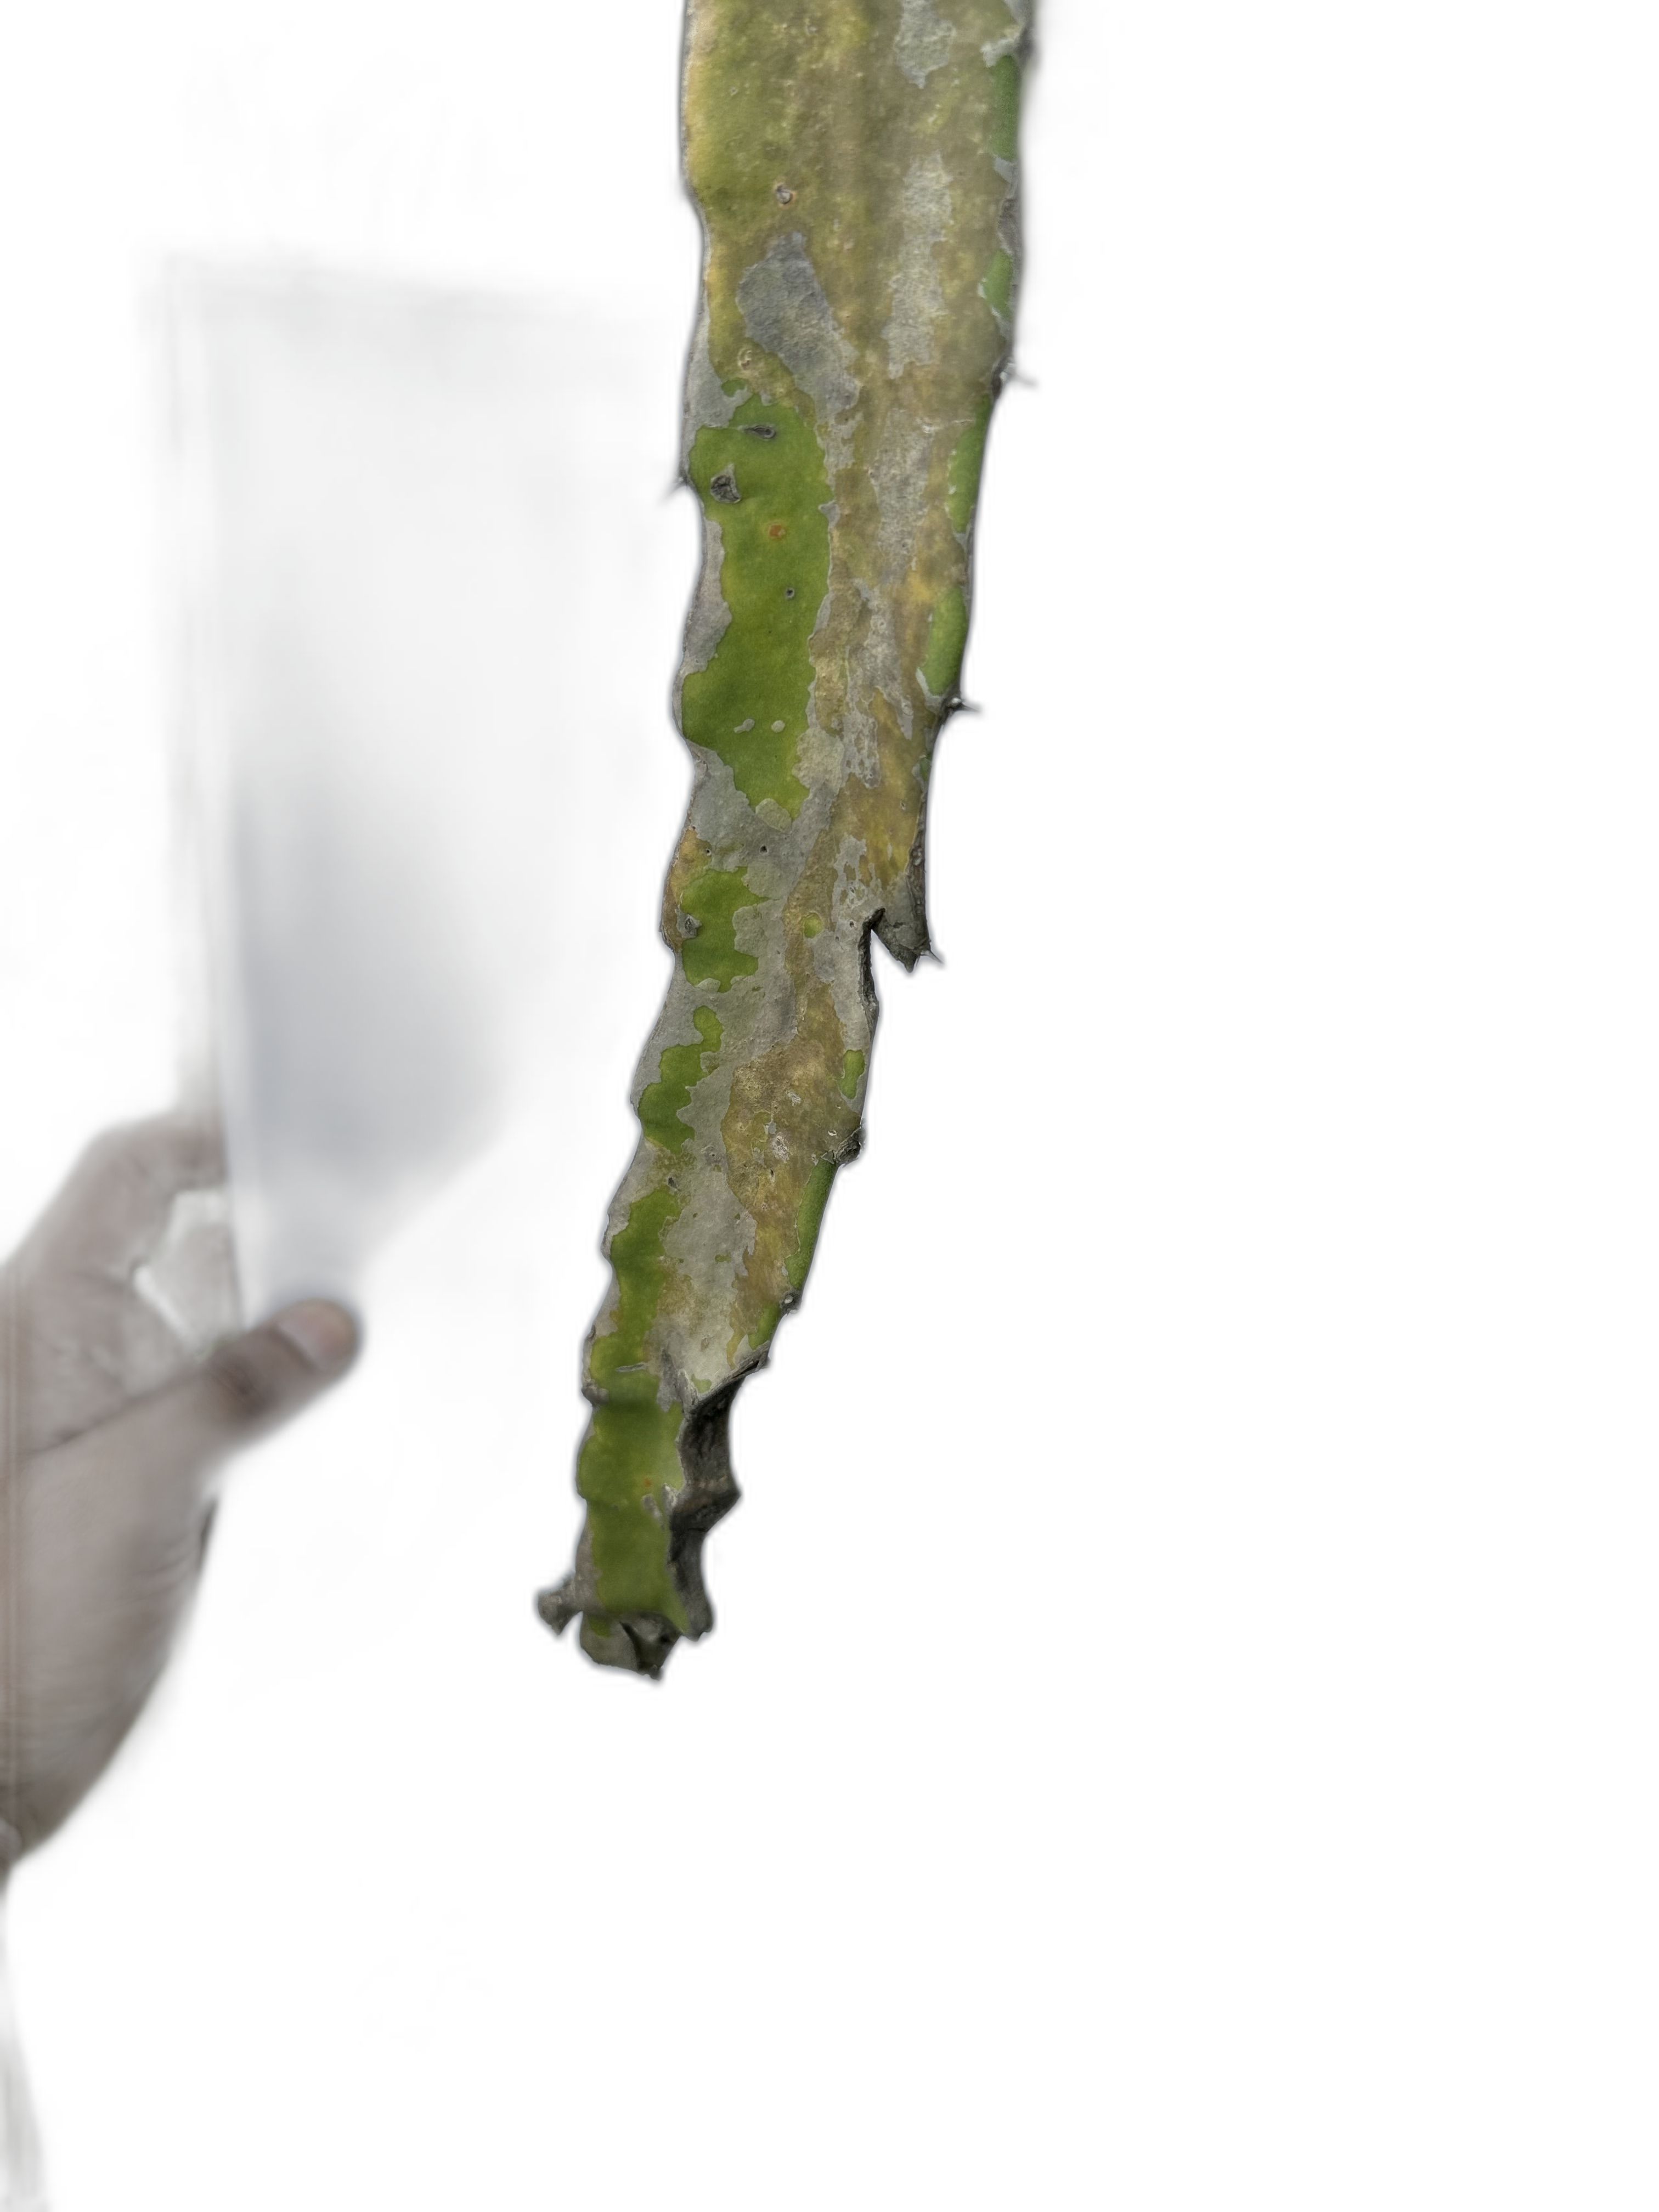
Label: Bad leaf